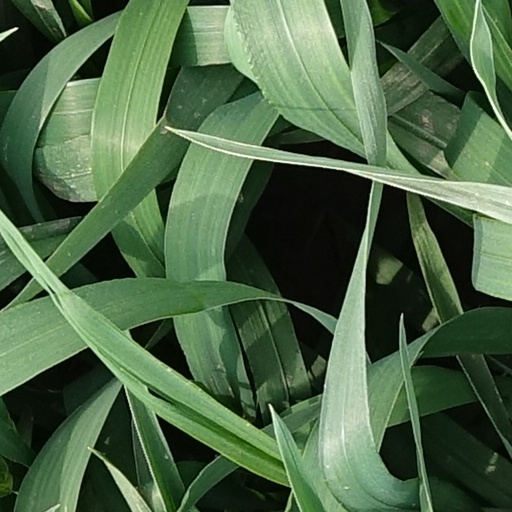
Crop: wheat